Answer in natural language. Considering the relative positions, where is black floating bed with platform base and rectangular headboard (highlighted by a green box) with respect to Doorway (highlighted by a blue box)? Choose between the following options: above or below
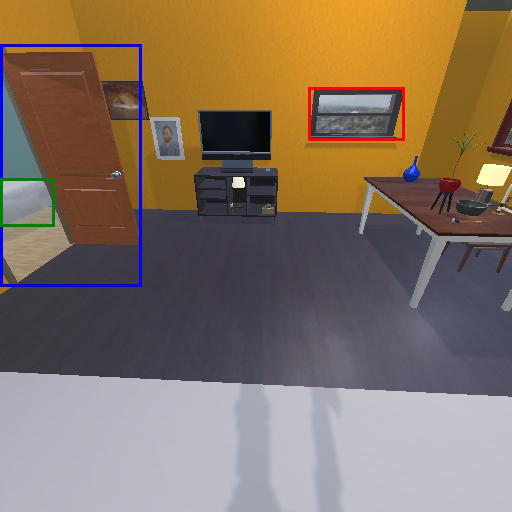
<answer>above</answer>